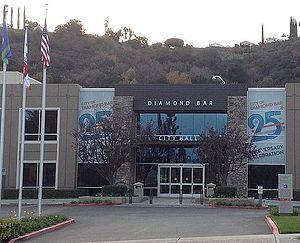
Diamond Bar est une municipalité située dans le comté de Los Angeles, dans l'État de Californie, aux États-Unis. Au recensement de 2010 sa population était de 55 544 habitants. Située à la jonction des autoroutes de Pomona et d'Orange, Diamond Bar est en premier lieu une ville résidentielle parsemée de centres commerciaux.